Austro-Hungarian entry into World War I

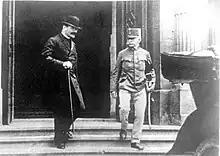
Hungarian Prime Minister Tisza and Chief of the Army General Staff Hötzendorf in Vienna, 15 July 1914

On 9 July, Prince Lichnowsky, the German Ambassador in London was told by British Foreign Secretary Edward Grey that he "saw no reason for taking a pessimistic view of the situation". Despite Tisza's opposition, Berchtold had ordered his officials to start drafting an ultimatum to Serbia on 10 July. The German Ambassador reported that "Count Berchtold appeared to hope that Serbia would not agree to the Austro-Hungarian demands, as a mere diplomatic victory would put the country here again in a stagnant mood". Count Hoyos told a German diplomat "that the demands were really of such a nature that no nation that still possessed self-respect and dignity could possibly accept them".